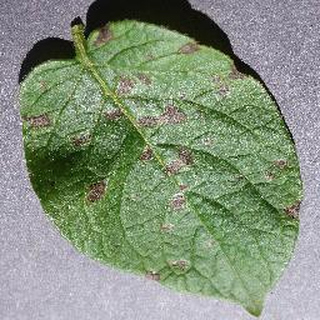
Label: potato_early_blight